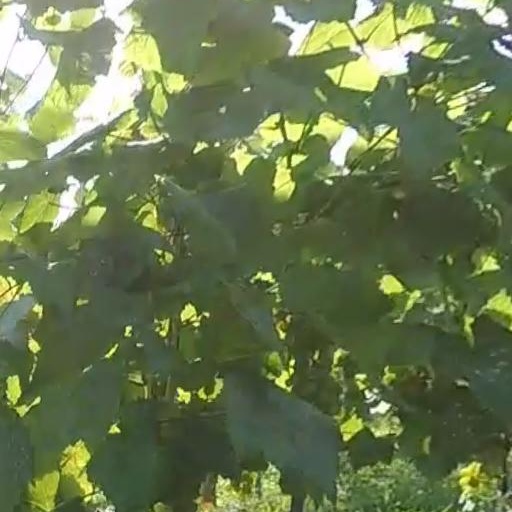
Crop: grape